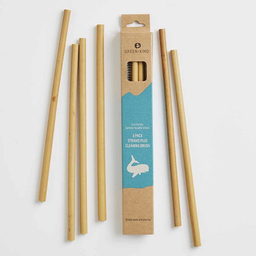
Label: plastic